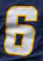
Number: 6